Christian Standhardinger

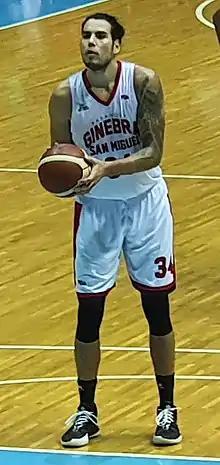
Standhardinger with the Barangay Ginebra San Miguel in 2021

Christian Karl Hermoso Standhardinger (born July 4, 1989) is a Filipino-German professional basketball player who last played for the Terrafirma Dyip of the Philippine Basketball Association (PBA). He has won four PBA championships, two PBA Best Player of the Conference Awards, and one PBA Finals MVP Award.